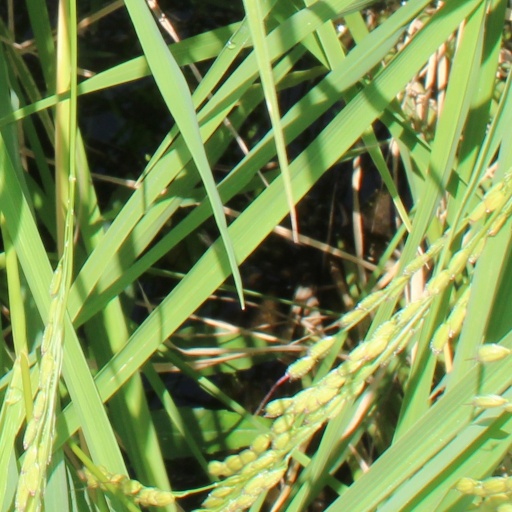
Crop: rice